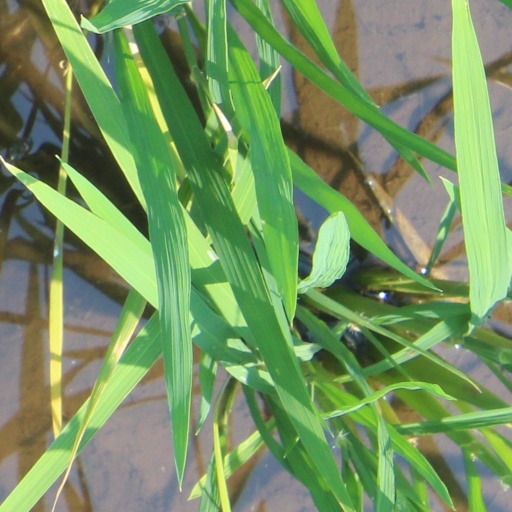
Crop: rice